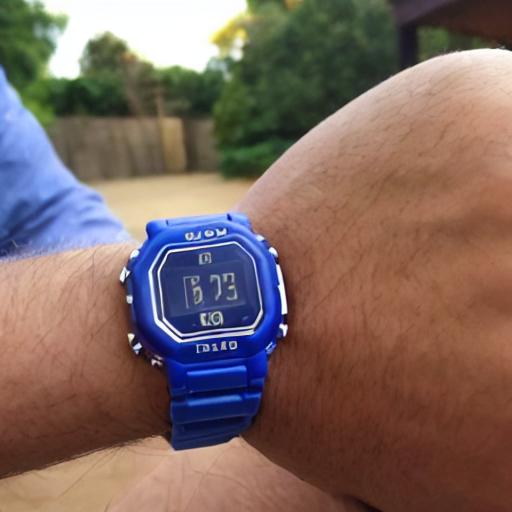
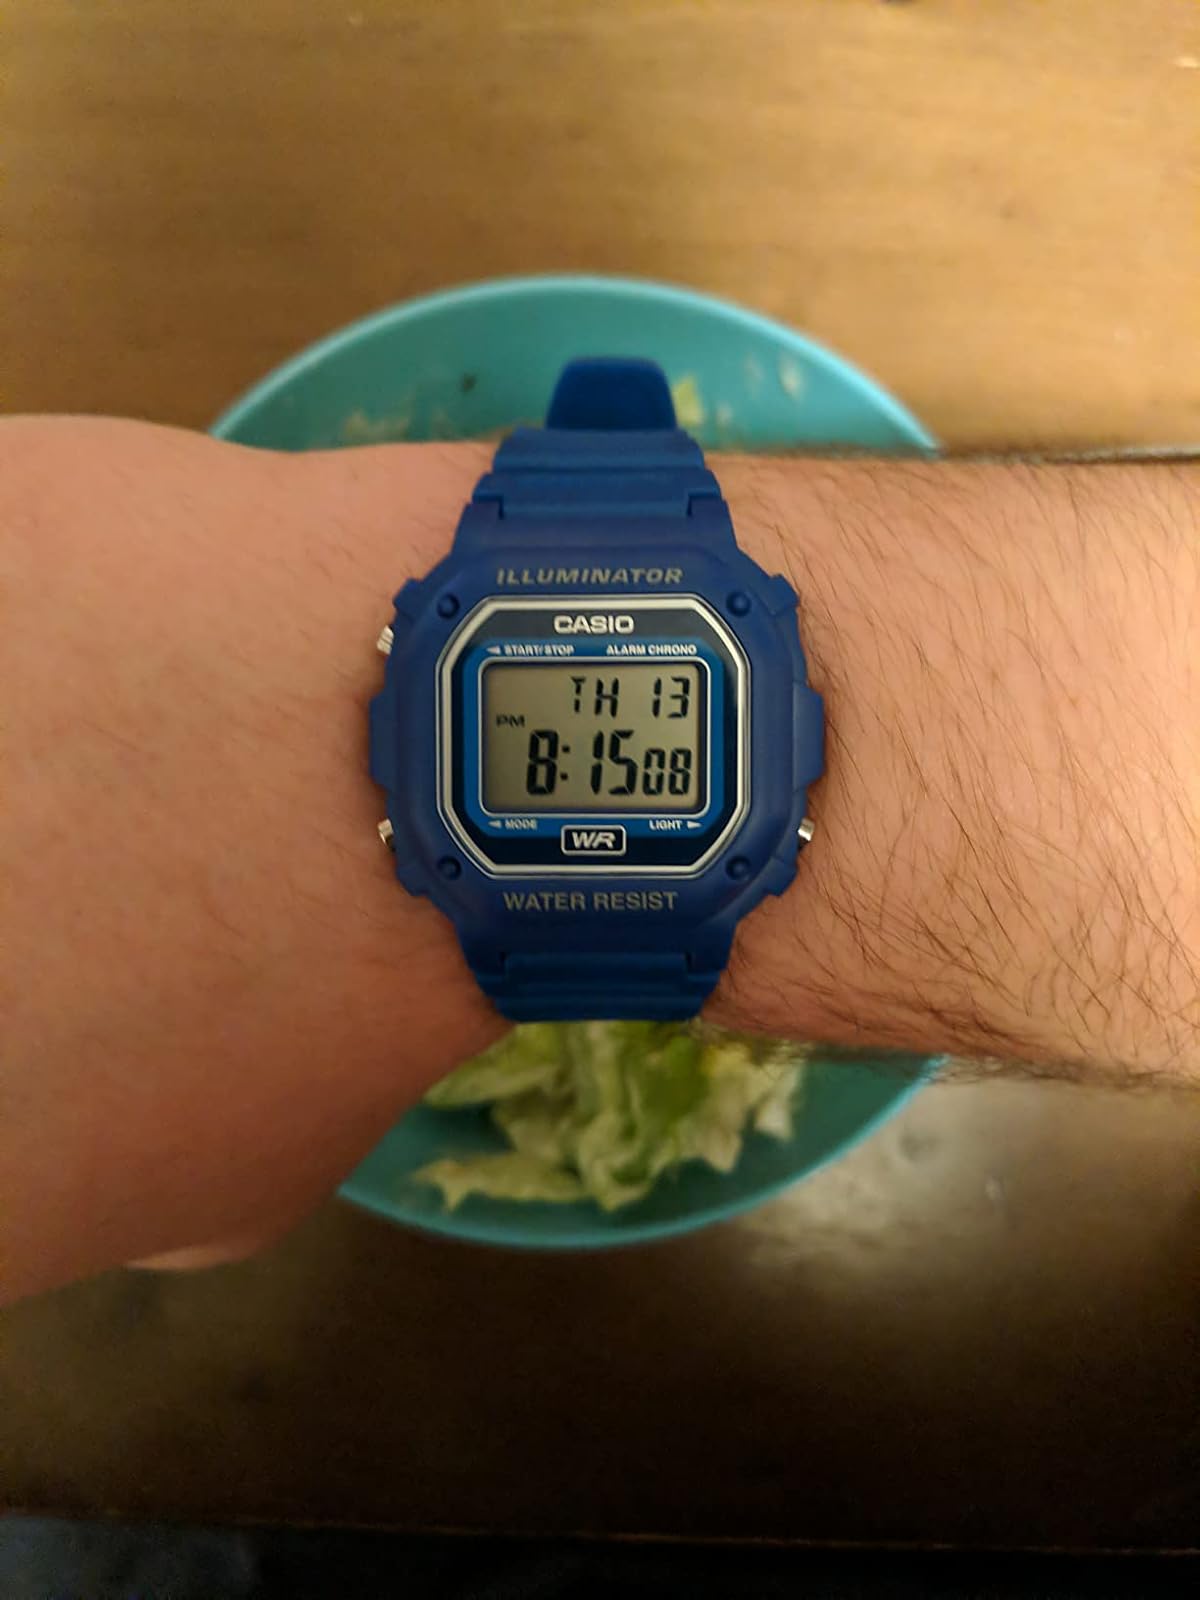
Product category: accessories_watch
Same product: no